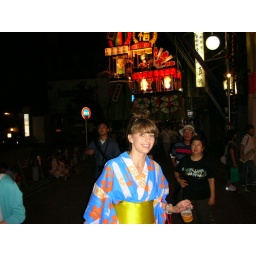
white girls in yukata draw a lot of attention...